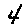
Label: 4